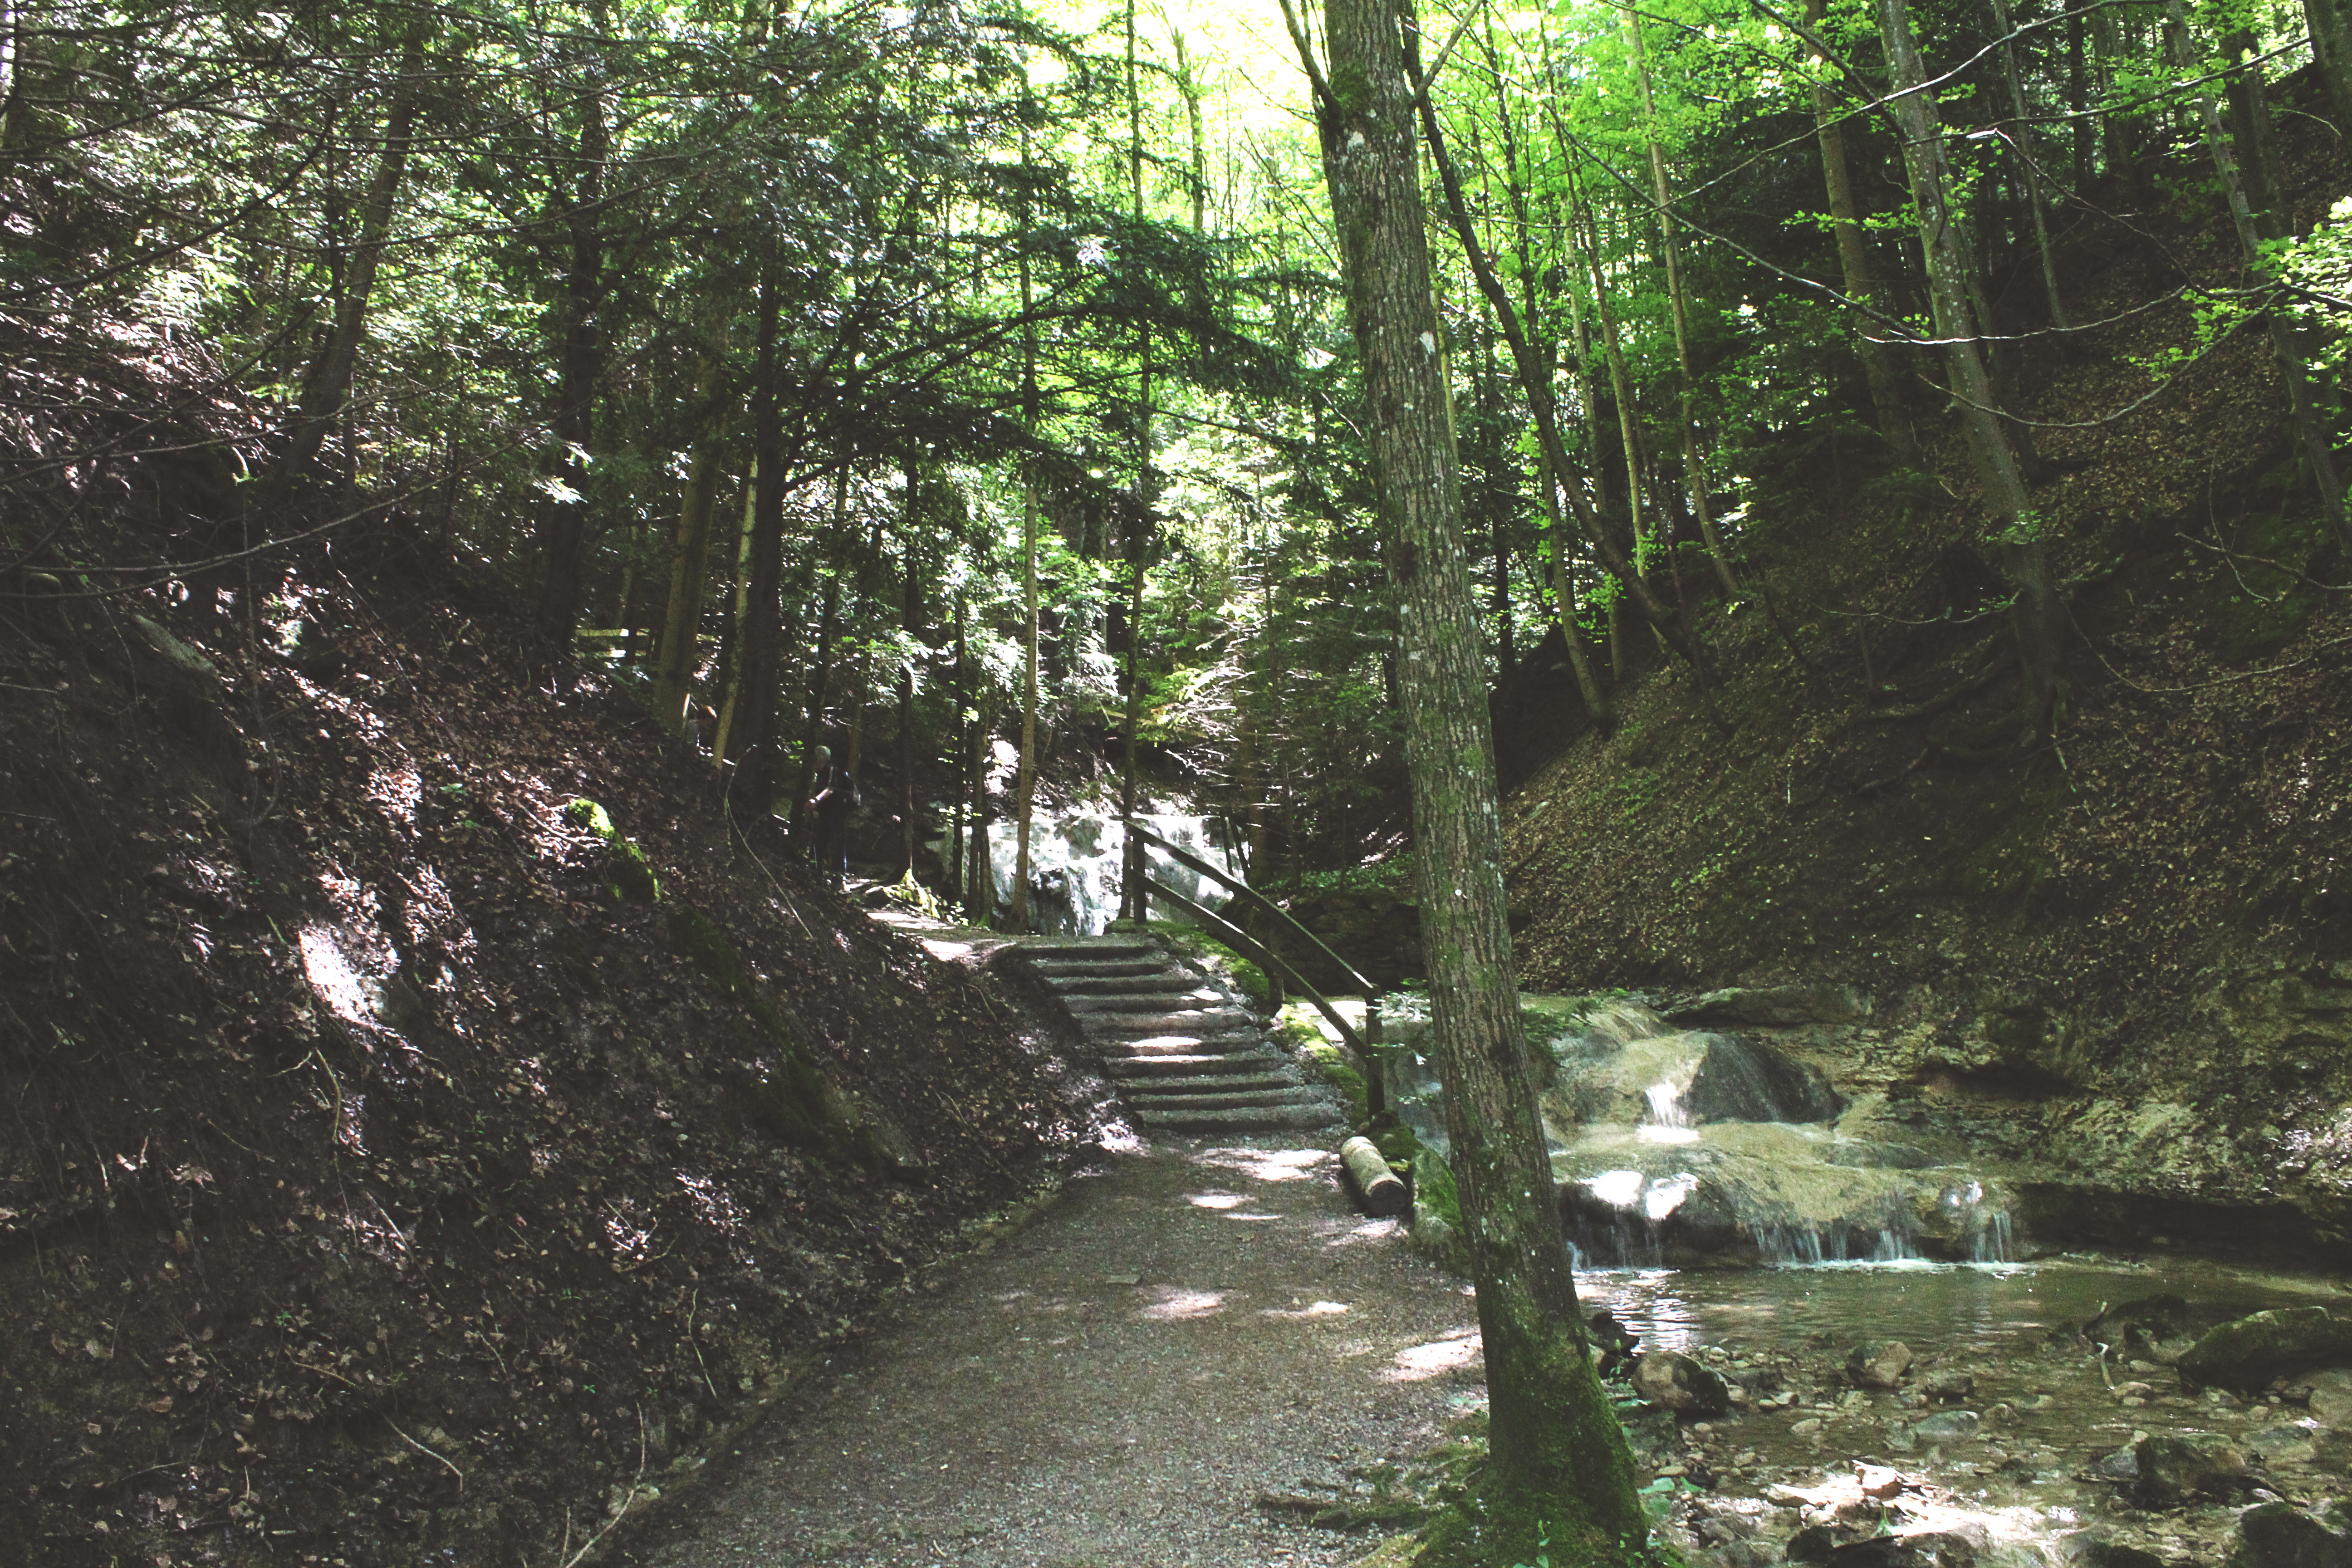
forest, trail, stream, jungle, waterway, rainforest, woodland, habitat, ecosystem, natural environment